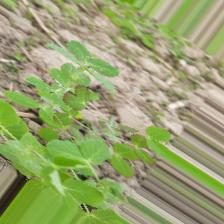
Label: Lentil Rust